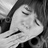
Emotion: neutral